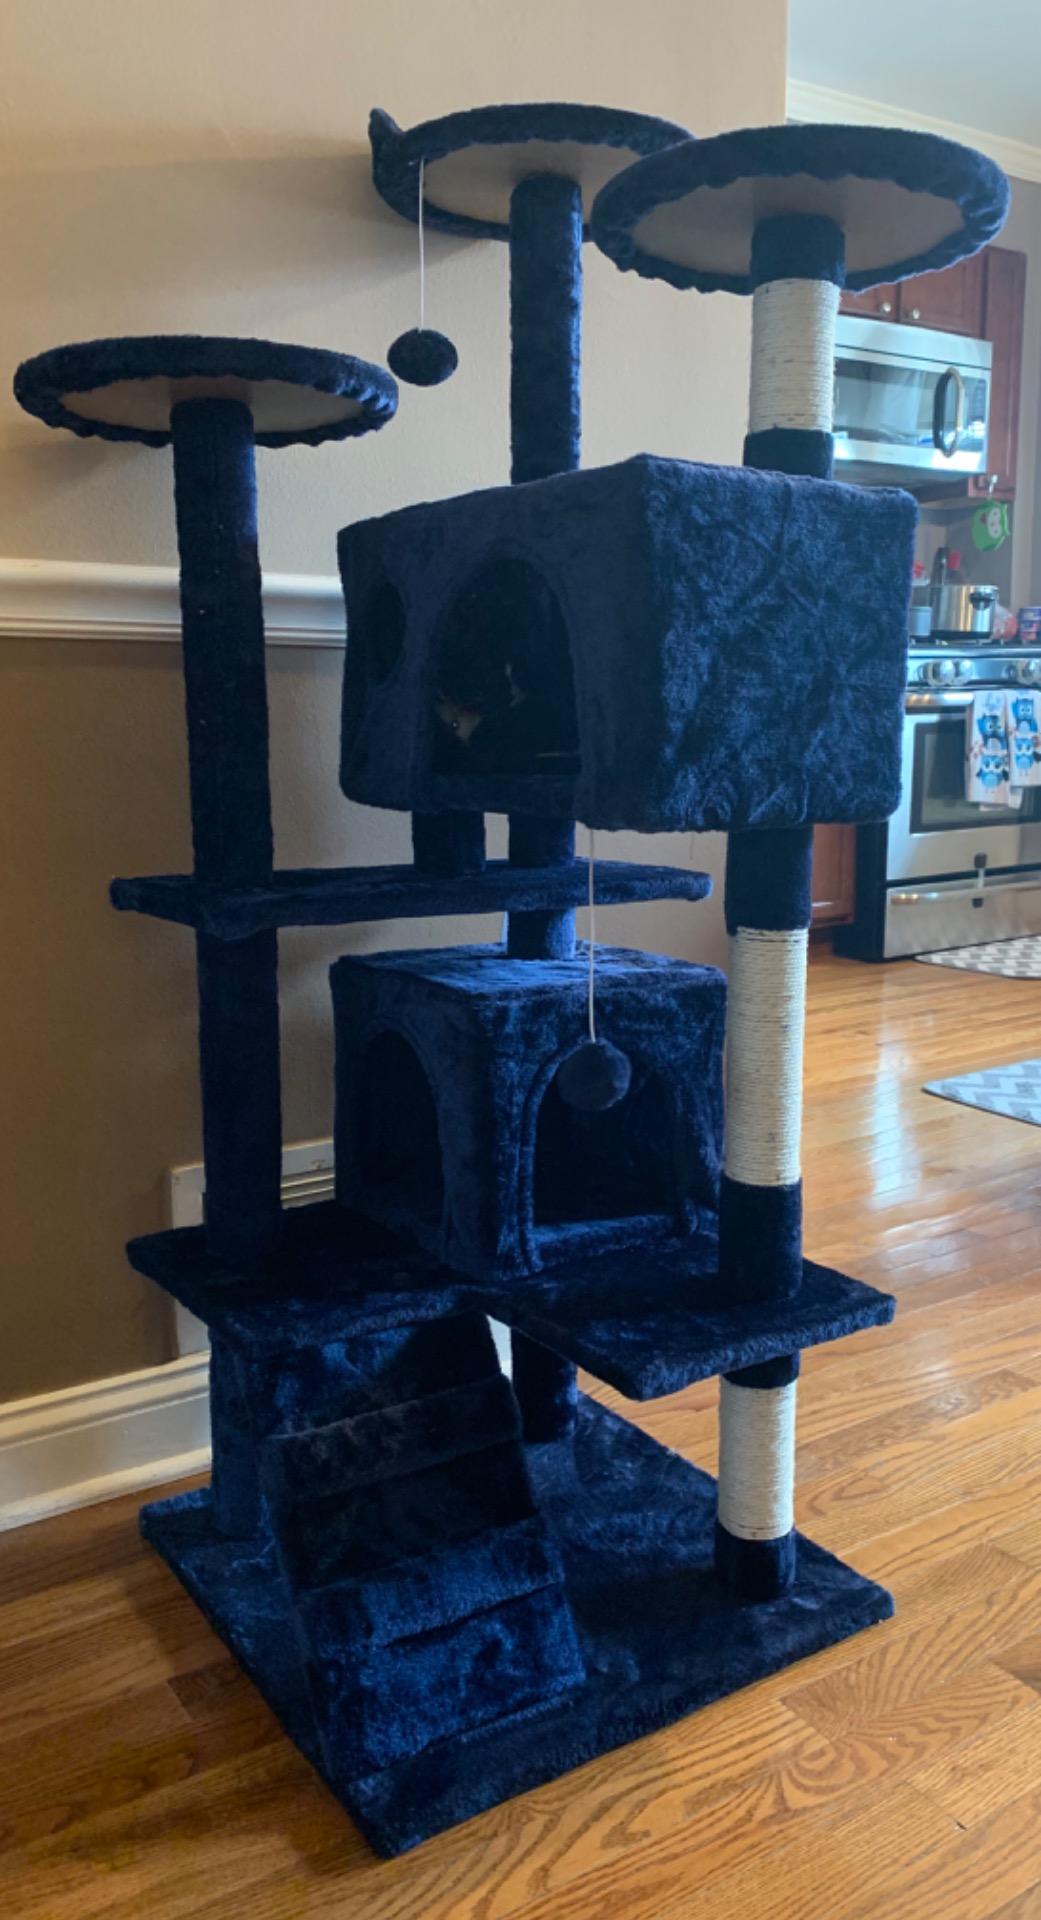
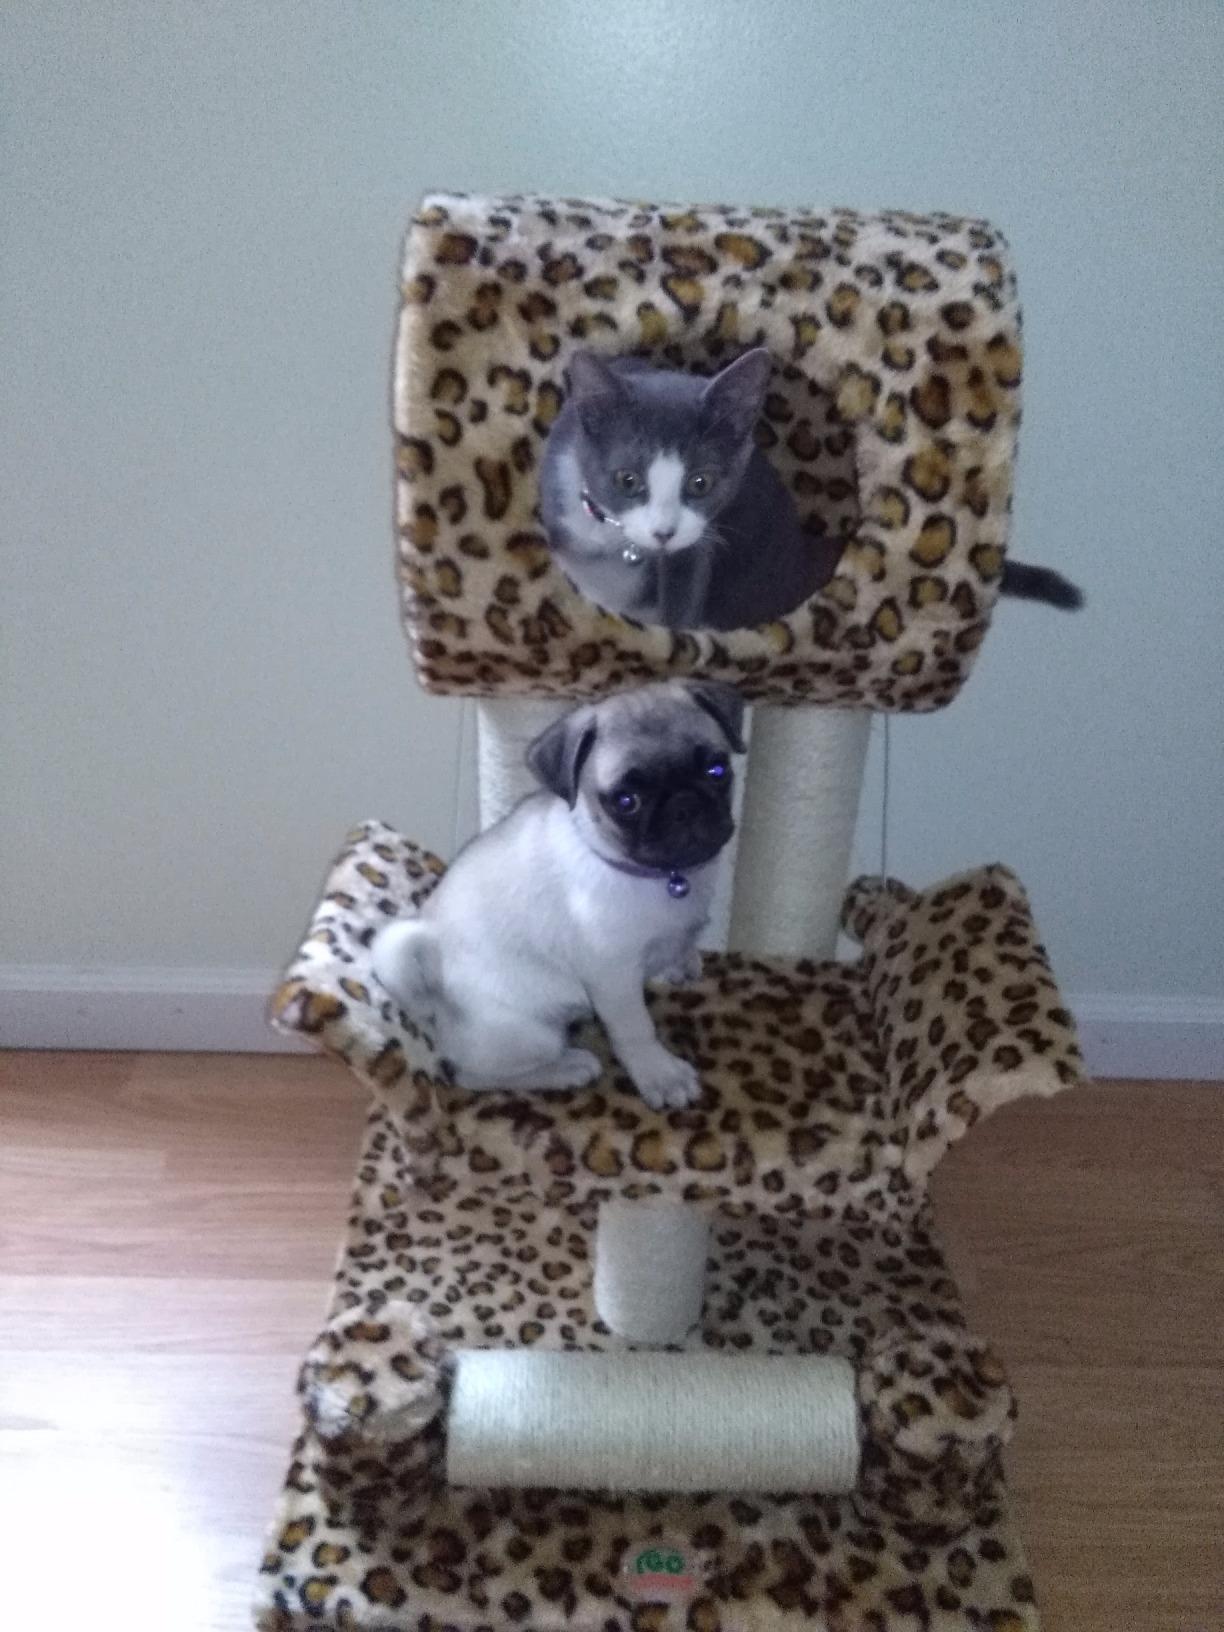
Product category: items_cat tree
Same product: no